Biman Bangladesh Airlines

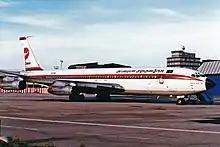
Biman Bangladesh Airlines Boeing 707 freighter at Manchester Airport

A two-class service (J and Y) is operated on most of Biman's aircraft. The Business Class cabin on its Boeing 777 is arranged in a 2–3–2 configuration, while economy class cabin is set up in a 3–3–3 configuration. Biman has two types of Business Class layout in its Boeing 787. The 787-8 variant has its Business Class cabin arranged in a 2-2-2 configuration. On the other hand, the Business Class cabin on the 787-9 variant is set up in a more comfortable 1-2-1 configuration. All 787s' have their Economy class cabin arranged in a 3-3-3 configuration. Also, the 787-9s' on its fleet are the first to introduce a Premium Economy class into Biman's service. The narrow-body Boeing 737-800s' Business Class is set up in a 2–2 configuration while Economy Class is in a 3–3 arrangement. Business Class passengers of Biman Bangladesh Airlines have exclusive access to airport and hotel lounges around the globe.